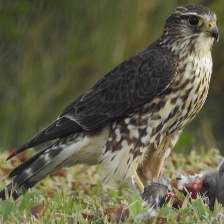
Species: MERLIN
Scientific name: FALCO COLUMBARIUS